Phryne

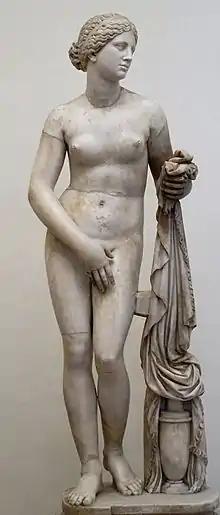
Roman marble copy of Praxiteles' Aphrodite of Knidos, for which Phryne is named as a possible model

The most famous event in Phryne's life was the prosecution brought against her by Euthias. Little is known of Euthias, except that he was supposedly a former lover of Phryne, and was accused of being a sycophant – a person who habitually brought prosecutions for personal gain. The prosecution speech delivered by Euthias – which, according to Athenaeus, was composed by Anaximenes of Lampsacus on his behalf – does not survive. Phryne was defended by Hypereides, a well-known and wealthy orator who had a reputation for licentiousness due to his association with hetairai. Six of the speeches attributed to him relate to hetairai, and in a surviving fragment of his defense of Phryne, he admits to being her lover. Hypereides's defence speech survives only in fragments, though it was greatly admired in antiquity. The date of the trial is uncertain. If Anaximenes did compose the speech for the prosecution, it must have been before he moved to Macedon, and therefore was perhaps between 350 BC and 340 BC. Alternatively, Craig Cooper argues that the trial was likely after the Battle of Chaeronea in 338 BC, while Eleanora Cavallini suggests that it was after 335 BC.